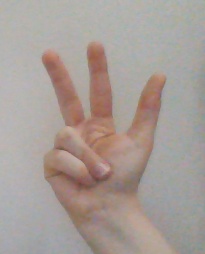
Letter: al